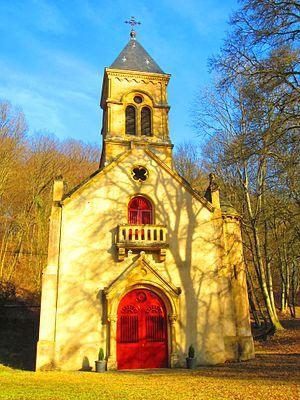
chapelle ND Rabas St Hubert Moselle
Saint-Hubert est une commune française située dans le département de la Moselle, en région Grand Est.
La République messine est le nom du gouvernement institué dans la ville de Metz au XIIIᵉ siècle, lorsqu'elle s'affranchit de la tutelle de son évêque. Son histoire est celle d’une ville libre d’Empire qui s’affranchit graduellement de la tutelle féodale impériale avant de devenir en 1552 une ville sous protectorat français. Sa position géographique ainsi que son statut particulier en font une ville riche. Son histoire est fortement liée à celles des nombreux villages alentour du pays messin.
Le pays messin était, depuis au moins le XIᵉ siècle, une entité territoriale formée par les villages aux alentours de Metz au Moyen Âge relevant en partie de la ville de Metz et en partie de la principauté épiscopale de Metz. Depuis le XXᵉ siècle, on résume l'appellation de pays messin à l'arrondissement de Metz.
Rabas est une localité de la commune française de Saint-Hubert dans le département de la Moselle et la région Grand Est.